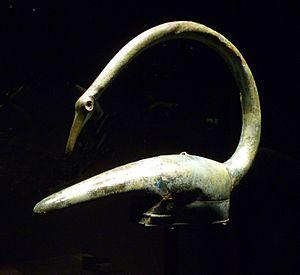
Casque en bronze décoré d'une forme de cygne (entre le IVe et le IIe s.av.J.C.). Découvert en 2004 dans un dépôt d'objets en bronze sur le site de Tintignac à Naves (Corrèze, France). Conservé au musée de Naves. Photo lors de son prêt pour l'exposition Les Gaulois
Les Lémovices ou Lemoviques sont un peuple gaulois provenant d'Europe centrale puis ayant migré dans l'ancienne région française du Limousin auquel ils ont donné leur nom ainsi qu'à la ville de Limoges.
Le casque celtique est un constituant du costume de guerre des Celtes. Les trouvailles et recherches archéologiques ont révélé quelques dizaines de casques de combat ou d'apparat.
Naves est une commune française située dans le département de la Corrèze en région Nouvelle-Aquitaine.